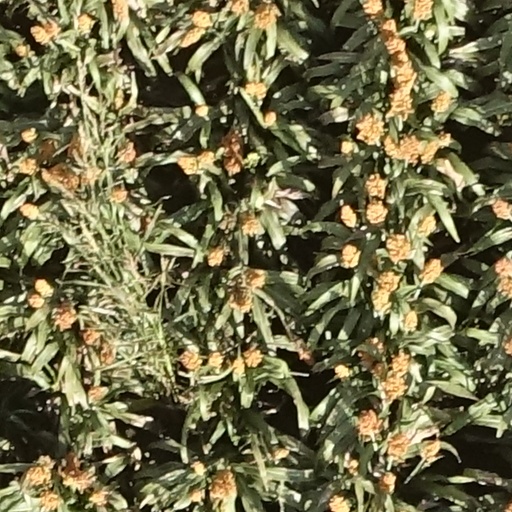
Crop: sorghum